Blast fishing

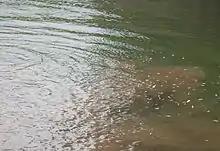
Fish floating immediately after the blast

Although outlawed in some parts of the world, the practice remains widespread in Southeast Asia, as well as in the Aegean Sea and coastal Africa. In the Philippines, where the practice has been well-documented, blast fishing was known prior to World War I, as this activity is mentioned by Ernst Jünger in his book "Storm of Steel". One 1999 report estimated that some 70,000 fishermen (12% of the Philippines' total fishermen) engaged in the practice.